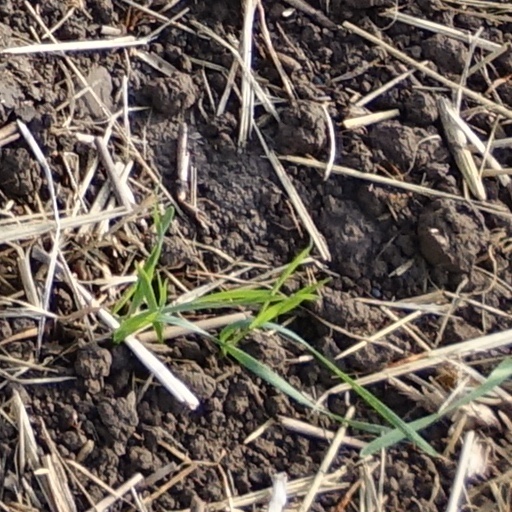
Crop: wheat